Falnes Church

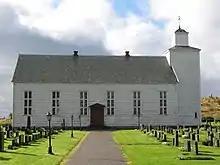
Side view of the church

The earliest existing historical records of the church date back to the year 1620, but it was likely built much earlier. The medieval church was probably a stave church and it was located about east of the present site of the church. The old church was torn down in 1642, and over the next four years, a new church was constructed on the same site.